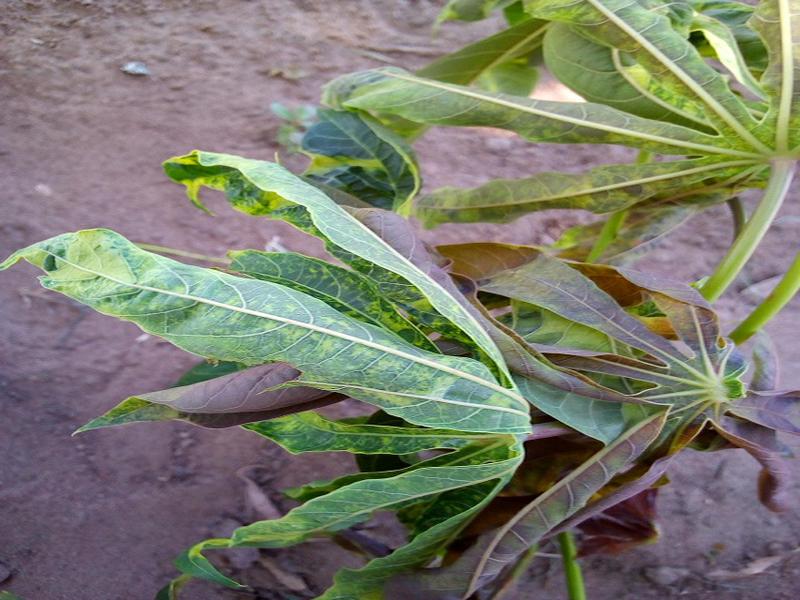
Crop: cassava
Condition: mosaic_disease